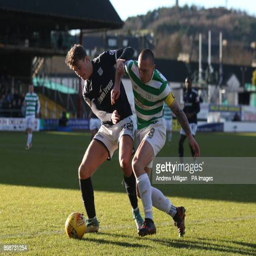
football player and battle for the ball during the match